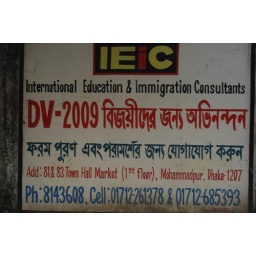
street signs in dhaka